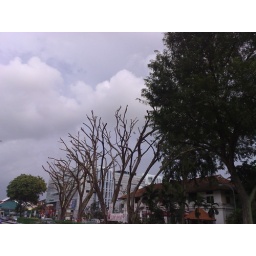
Shorn trees against a monsoonal sky